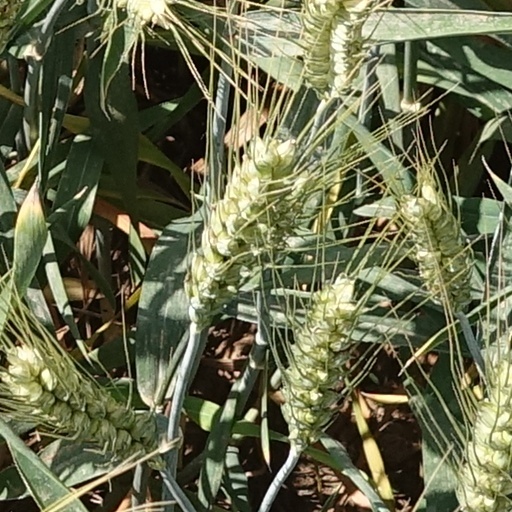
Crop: wheat